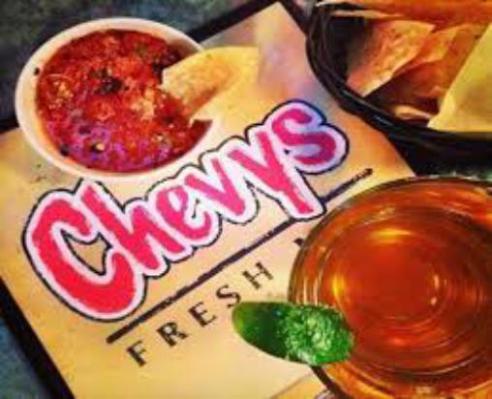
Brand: chevys fresh mex
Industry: Food